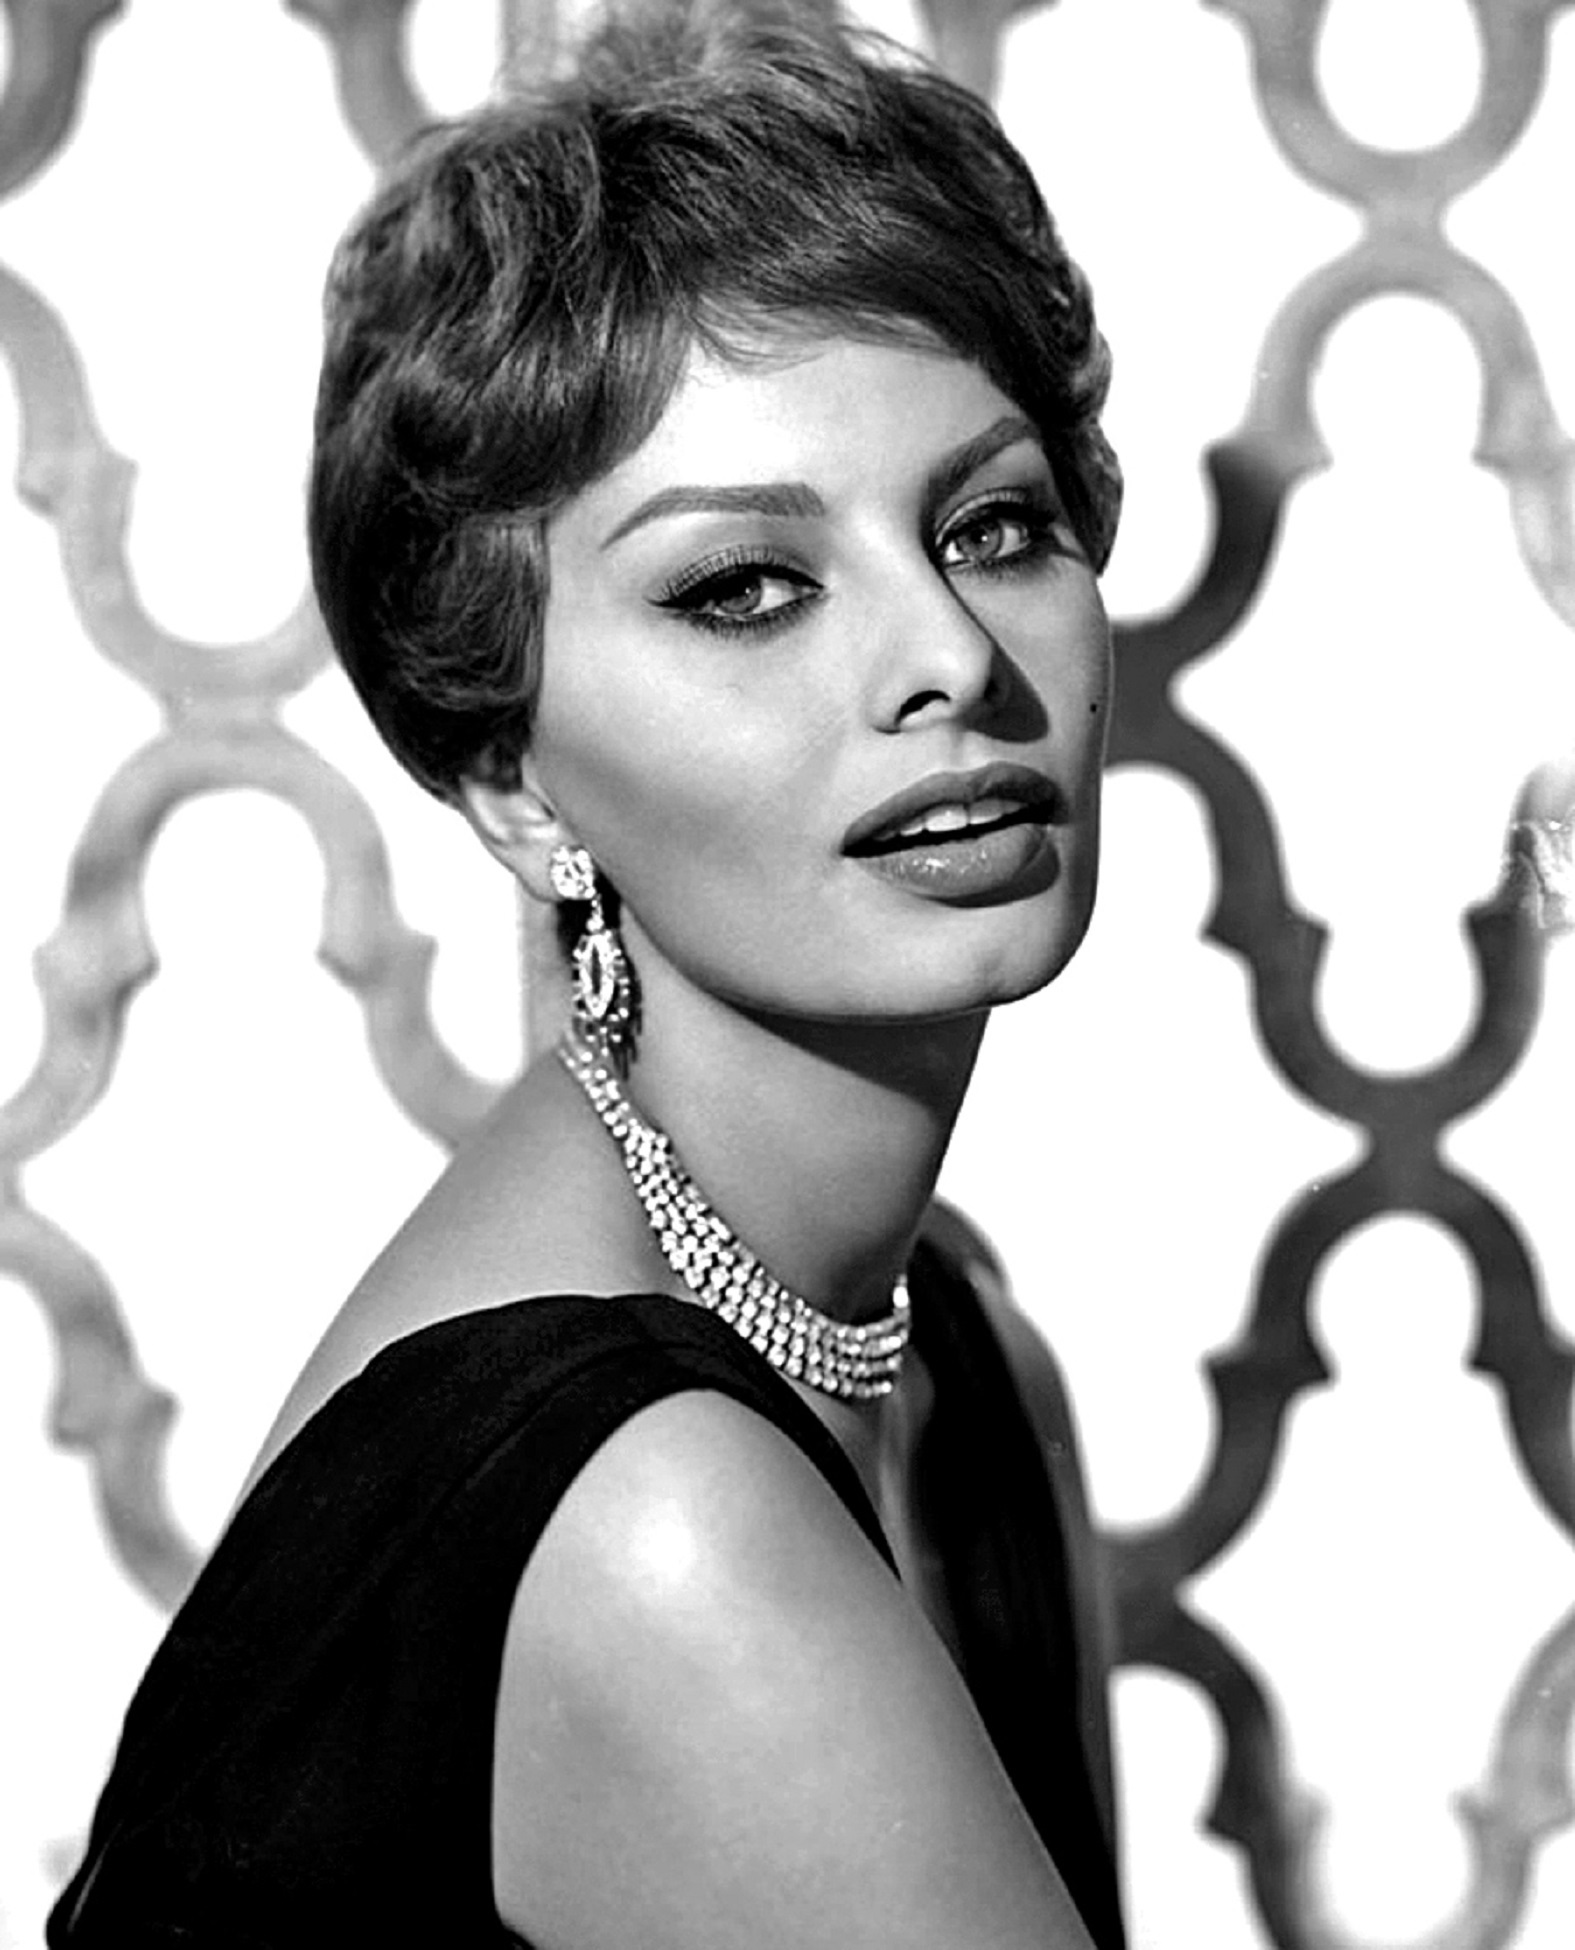
black and white, hair, vintage, hollywood, singer, model, monochrome, hairstyle, pictures, long hair, black hair, beauty, cinema, movies, actress, photo shoot, monochrome photography, supermodel, motion pictures, sophia loren